The Indiscreet Woman

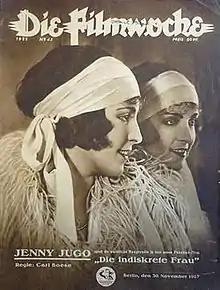

The Indiscreet Woman is a 1927 German silent comedy film directed by Carl Boese and starring Jenny Jugo, Maria Paudler and Georg Alexander.